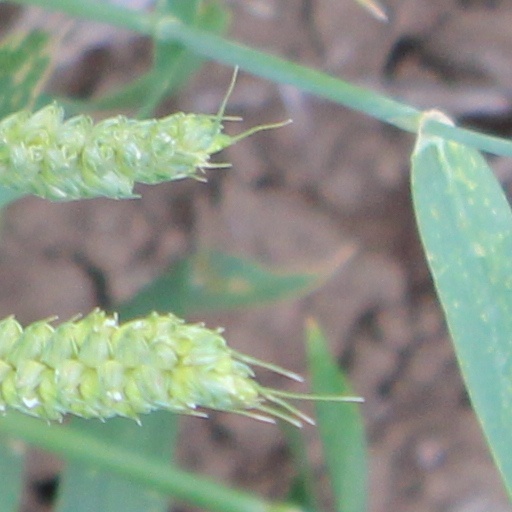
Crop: wheat